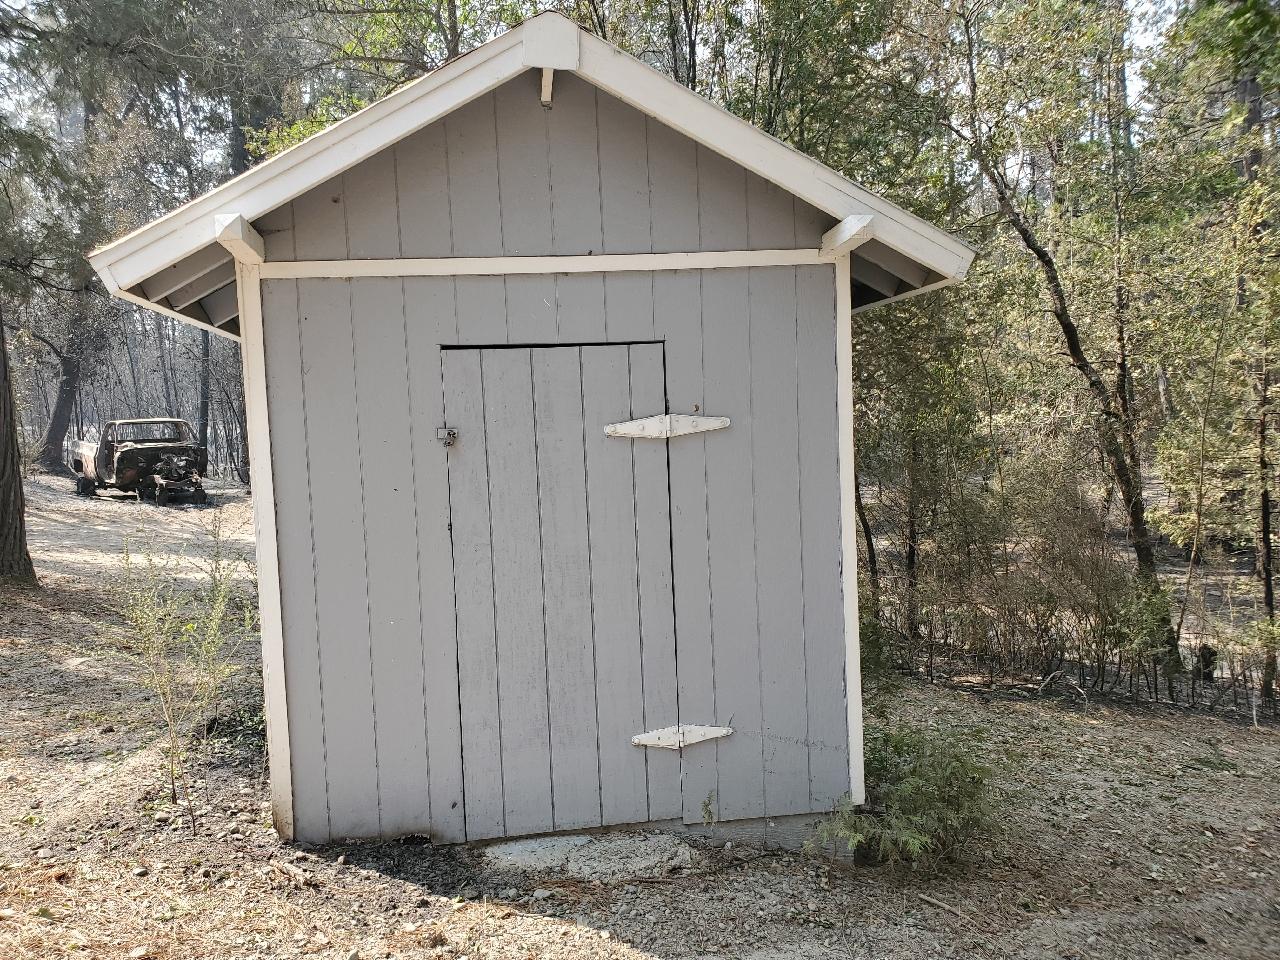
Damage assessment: no_damage